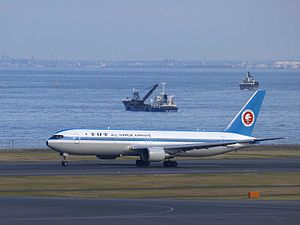
All Nippon Airways
All Nippon Airways er det næststørste japanske flyselskab. Selskabet har hovedkvarter i Tokyo og er også kendt under navnet ANA. Selskabet blev stiftet i 1952 og har siden 1999 været medlem af Star Alliance.